USS Texas (1892)

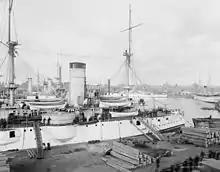
USS "Texas" at Brooklyn Navy Yard circa 1903

"Texas" was decommissioned for a lengthy refit on 3 November 1900 at the Norfolk Navy Yard but was commissioned again on 3 November 1902. During this refit, her funnel and topmasts were raised. Furthermore, the protection for her ammunition hoists was doubled and her broadside torpedo tubes were removed. On one voyage to New Orleans in February 1904, "Texas" could only make under forced draft. During 1904 her armament was upgraded when she exchanged her four /30 cal guns for more powerful 35-caliber weapons and two one-pounder guns were landed. She served as flagship for the Coast Squadron until 1905, and remained assigned to it after its commander shifted his flag.